Brandon Johnson

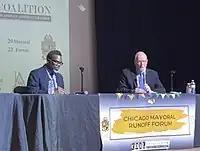
Johnson alongside Paul Vallas at a runoff mayoral forum at Kenwood Academy, March 2023

Johnson was elected the mayor of Chicago in the city's 2023 mayoral election. He became the third black person to be elected mayor of Chicago and the first mayor to hail from the city's West Side since the 1930s. Johnson was sworn in as Chicago's 57th mayor on May 15, 2023.